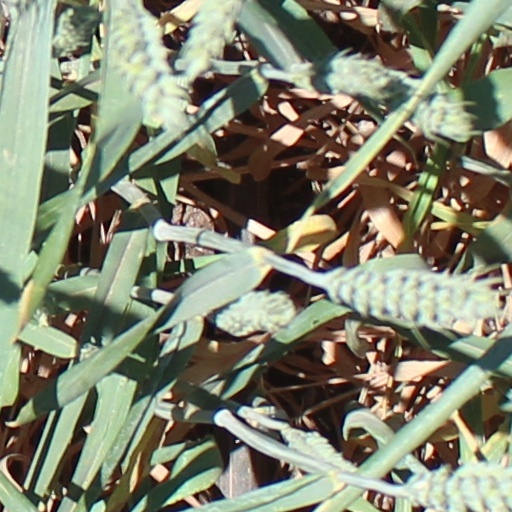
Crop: wheat